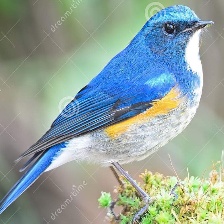
Species: HIMALAYAN BLUETAIL
Scientific name: TARSIGER RUFILATUS